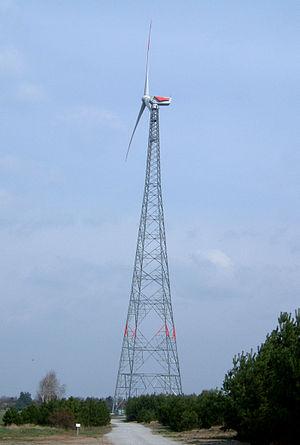
L'éolienne de Laasow est l'éolienne la plus haute du monde jusqu'en 2012, date à laquelle elle est détrônée par 2 éoliennes installées en Pologne. Il s'agit d'une éolienne de type Fuhrländer FL-2500. Le rotor de l'éolienne de Laasow a un diamètre de 90 mètres et l'axe du rotor est situé sur une tour d'une hauteur de 160 mètres. L'éolienne de Laasow a été construite en 2006.